Pellet waggler

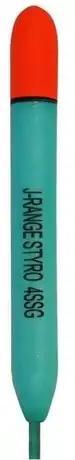
Pellet waggler float made by the J-Range company

A pellet waggler is a small, dumpy float used for fishing. It is suited for any small particle baits, but can also be used for larger baits such as cut cubes of meat. Its main use is to present a bait near the surface of the water, usually in the top 60 cm. When fishing deeper than 60 cm it is better to fish with a normal waggler.